Golden Noble

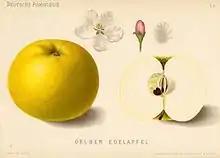
Illustration of the "Golden Noble" apple, in "Deutsche Pomologie" (1883)

It was initially discovered, as a chance seedling near Downham Market, Norfolk, by Patrick Flanagan, head gardener for Sir Thomas Hare of Stow Bardolph Hall. He presented it in 1820 to the Horticultural Society of London.